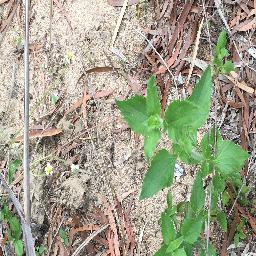
Label: siam_weed